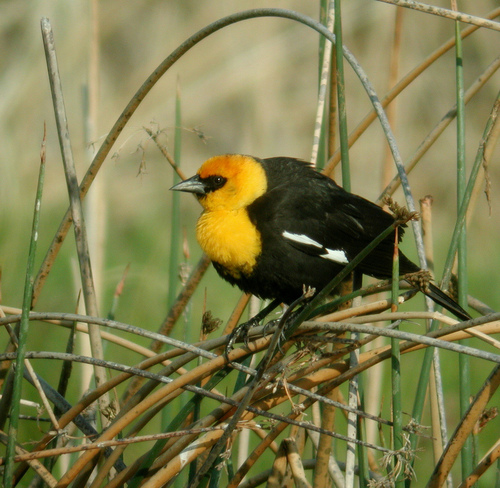
this bird has a yellow head and breast with an orange crown and a black eyering.
bird has black body feathers, yellow breast feather, and black beak
this is a black bird with a yellow breast and a yellow face.
this bird is black and yellow in color with a black beak, and black eye rings.
fat belly bird with small head and beak, the colors are yellow and black.
this bird has wings that are black with a yellow face
this medium sized bird has a short and very pointed beak and features mostly black wings (with only a small strip of white as a highlight) and body that is highlighted by the bird's bright yellow head and neck.
this bird has wings that are black and has a yellow chest
this black bird has a long tarsus, long straight beak and black eyering
this bird has a black body with a bright yellow chest and an orange crown.
Species: Yellow Headed Blackbird